Regent Park

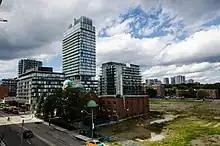
View of Regent Park undergoing redevelopment from Dundas Street in 2012 (Sts. Cyril and Methody Macedonian-Bulgarian Church in the foreground).

Regent Park was designed as a transitional community. It was to house people experiencing financial difficulties, or socioeconomic adjustment support. Most residents were on social assistance and working residents paid rent proportional to their income (average total income of individuals in 2010 was $38,714). In the last two decades Regent Park has also become an immigrant community, as immigrants facing difficulties settling in Canada end up living there. Thus, the community is always viewed and administered as a transitional community. This contributed to the concentration of a socially marginalized population and various social ills of Regent Park. In particular, a transitional community failed to generate the awareness, interest and commitment of its residents to invest in the development and sustainability of a higher quality of life.